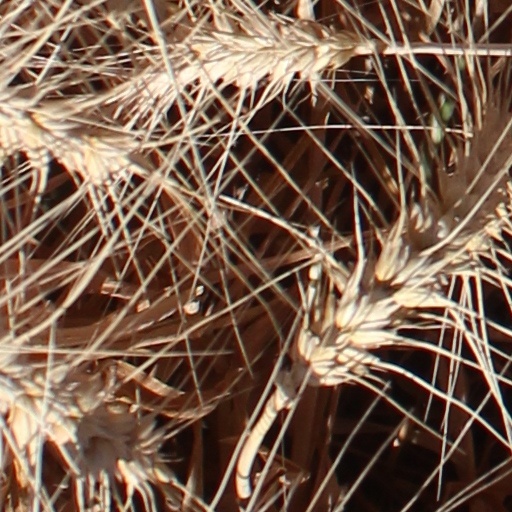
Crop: wheat